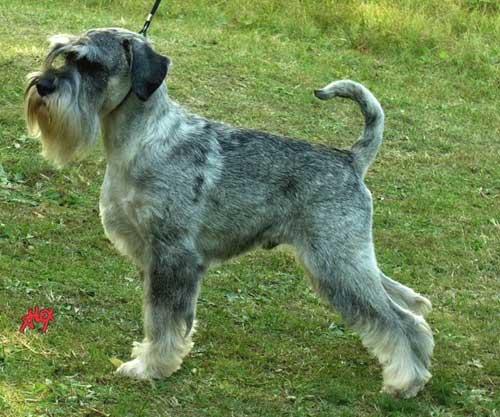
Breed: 220-n000053-standard_schnauzer